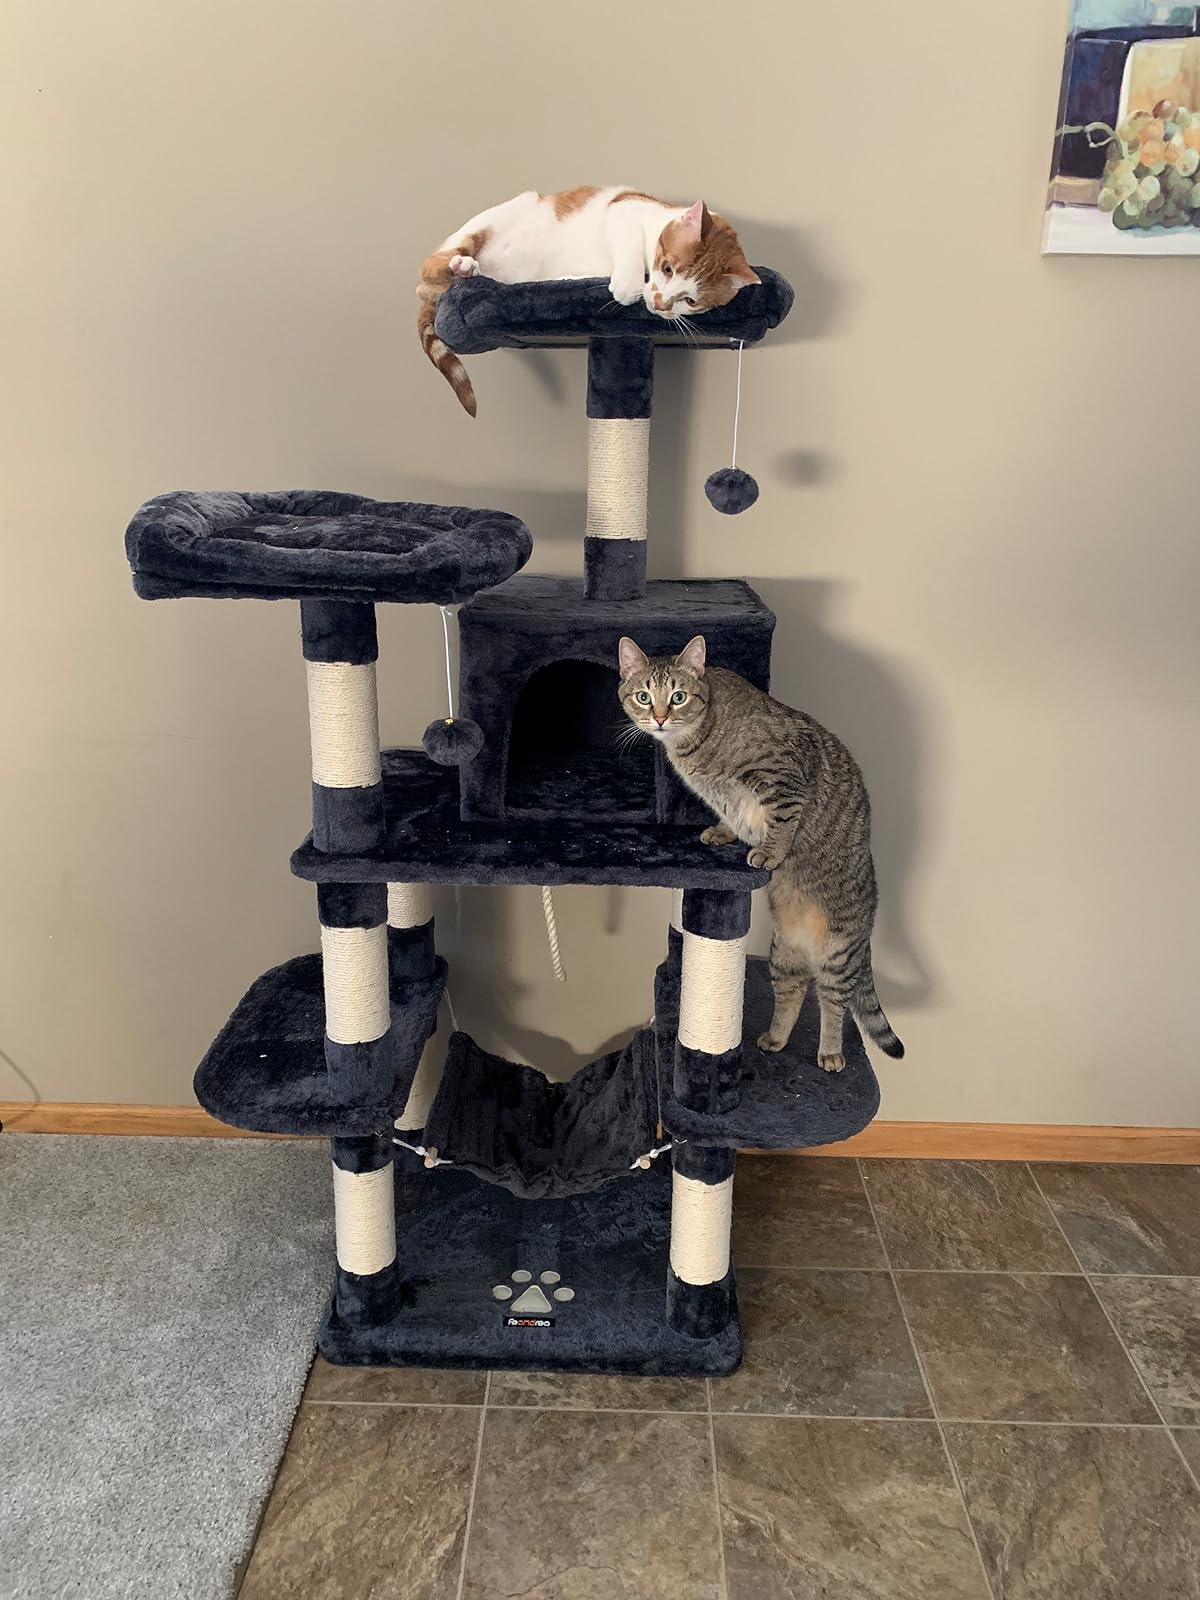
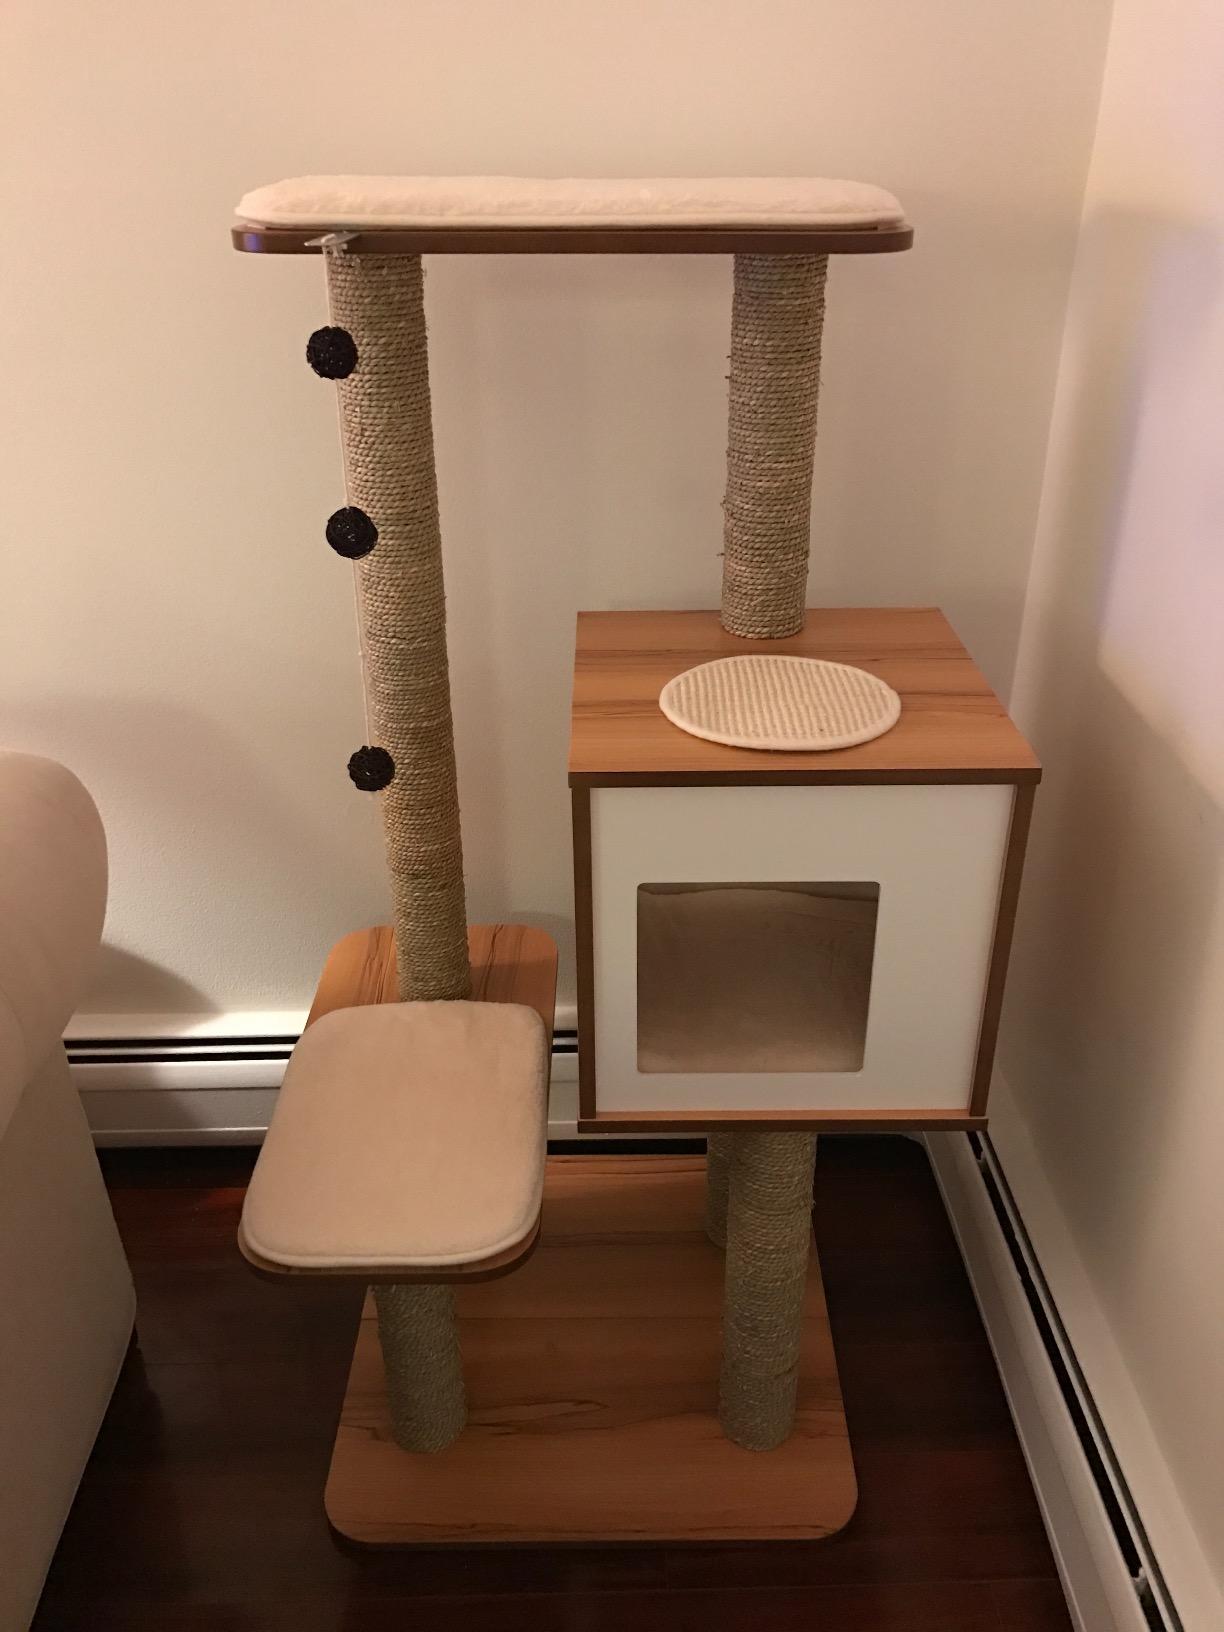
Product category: items_cat tree
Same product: no